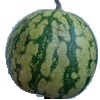
Label: watermelon